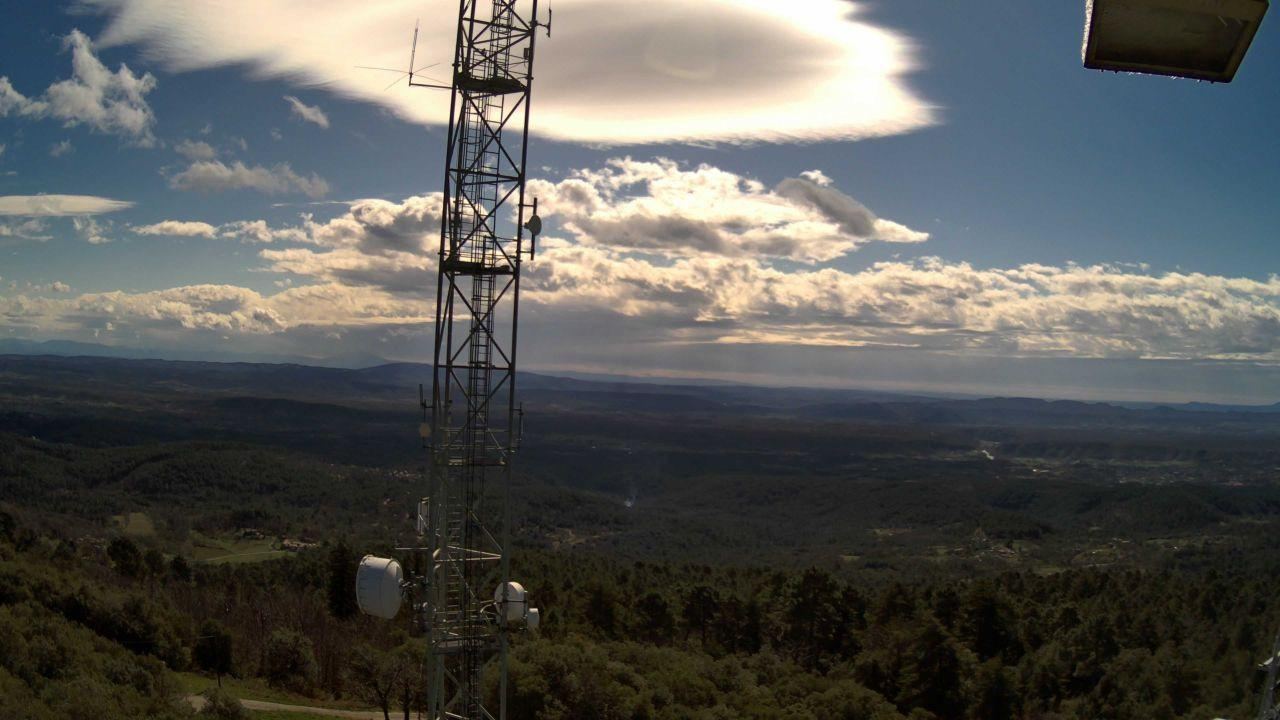
Fire: no
Smoke: yes